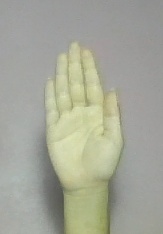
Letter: seen